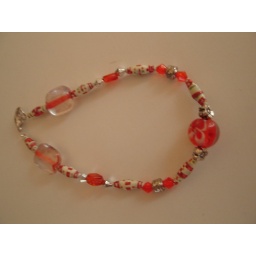
A handmade bracelet white paper beads mixed in along with glass and silver beads.